Thomas Cavendish

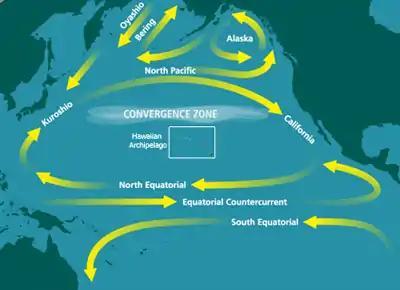
The North Pacific currents and winds used by both the Manila Galleon and Cavendish to get to Guam and the Philippines – the North Pacific Gyre

Upon reaching the Gulf of California in October 1587 Cavendish and his two ships put in at an island above Mazatlan where they careened their ships to clean their bottoms and made general repairs. They had to dig wells for water. They sailed for Cape San Lucas on the Baja Peninsula and set up patrols to see if they could spot the Manila galleon. Early on 4 November 1587 one of Cavendish's lookouts spotted the 600-ton galleon manned with over 200 men. After a several hour chase the English ships overhauled the "Santa Ana"—which conveniently had no cannons on board, in order to carry the added cargo. After several hours of battle during which Cavendish used his cannon to fire ball and grape shot into the galleon while the Spanish tried to fight back with small arms, the "Santa Ana", now starting to sink, finally struck her colours and surrendered.